Young Liberals (Australia)

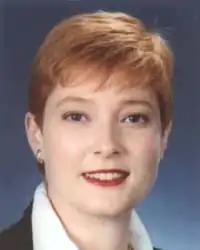
Former Minister for Foreign Affairs Marise Payne was the first female Federal President (1989 to 1991).

The Young Liberal Movement was formed on 12 December 1945 following the official inauguration of the Liberal Party on 31 October that same year. The creation of the movement is attributed to Sir Robert Menzies who when organising meetings to discuss the creating of the Liberal Party in 1944 invited the Young Nationalists to undertake a prominent role within the new party. The formation of the movement at a meeting at the Melbourne Town Hall attracted 750 people.